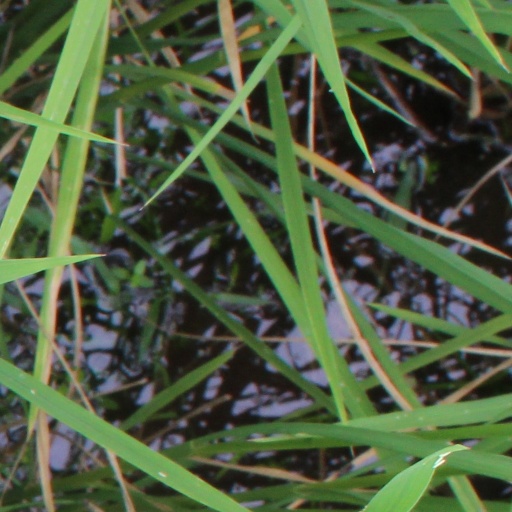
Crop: rice